Lake Segara Anak

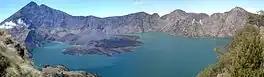

Segara Anak is a crater lake in the caldera that formed during the explosive volcanic eruption of Mount Samalas in 1257. The caldera is next to Mount Rinjani on Lombok Island in Indonesia. "Segara Anak" means "child of the sea" and refers to the blue lake's resemblance to the sea. The volcanic cone Gunung Barujari is at the eastern end of the lake and is responsible for its crescent shape. Because magma flows beneath the lakebed, the water temperature is , higher than normal for a lake at this altitude. Gas bubbles escape from the lakebed, helping the lake to have a pH of 7–8.